9th Massachusetts Battery

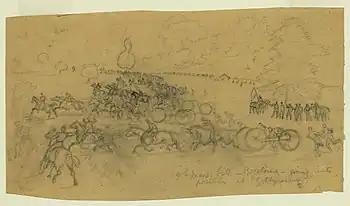
9th Massachusetts Battery at Gettysburg, by Alfred Waud

It entered the U. S. service for a three years' term, its muster being completed Aug. 10, 1862. Its members were mainly from Boston and vicinity. On Sept. 3 it left for Washington.